Engenas Lekganyane

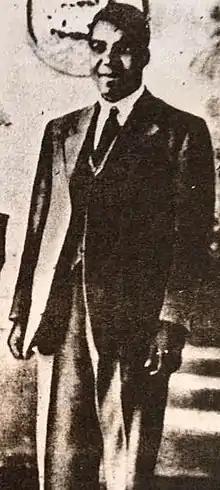
The only known portrait of Engenas Lekganyane

Engenas Lekganyane was born at Mphome Mission in the Haenertsburg region of the Transvaal in the mid-1880s. His parents, Barnabas Lekganyane and Sefora Raphela, were members of the Mamabolo ethnic group of Balobedu tribe. The Raphela family were the first Christian converts among the Mamabolo and had been instrumental in getting a Lutheran mission established by the Berlin Missionary Society in 1879.